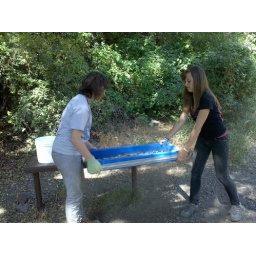
Amanda Thibert and Megan Cota sift for micro-trash, small bits of metal, glass and plastic left behind by visitors.